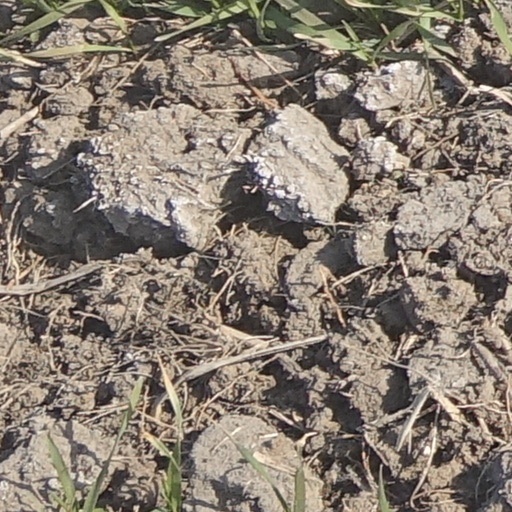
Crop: wheat